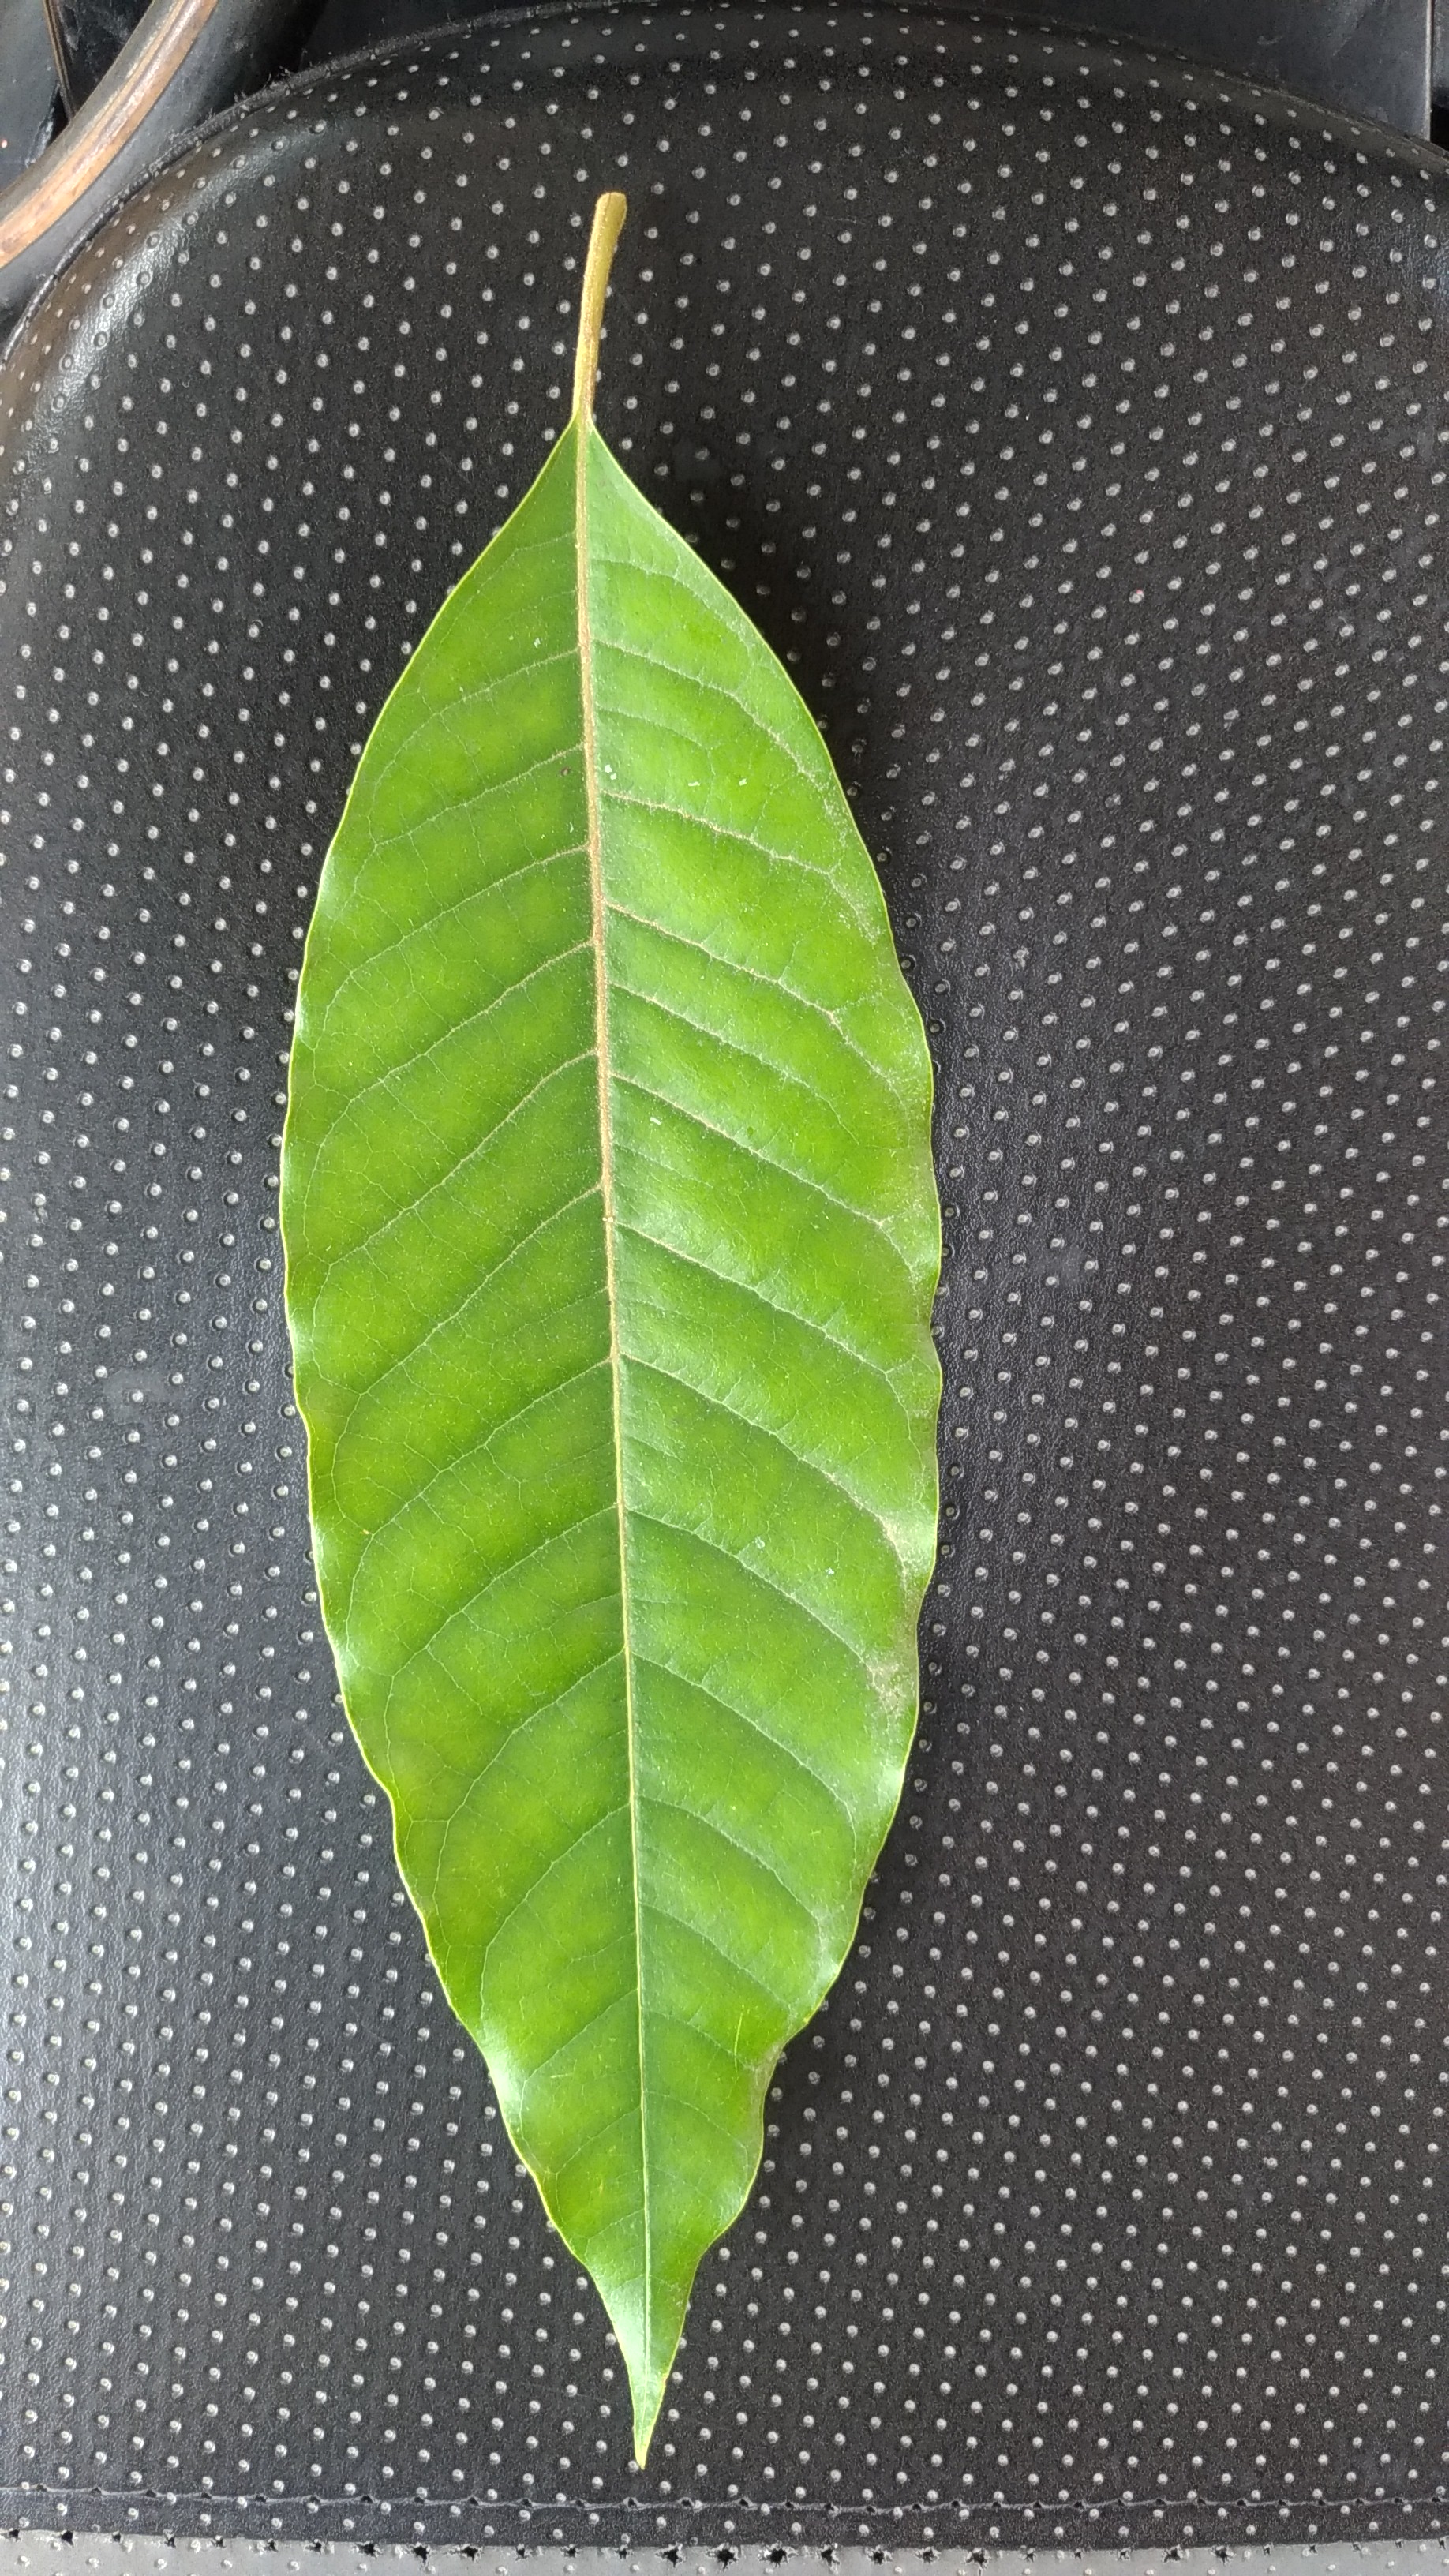
Plant: Coffee